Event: Nepal Earthquake
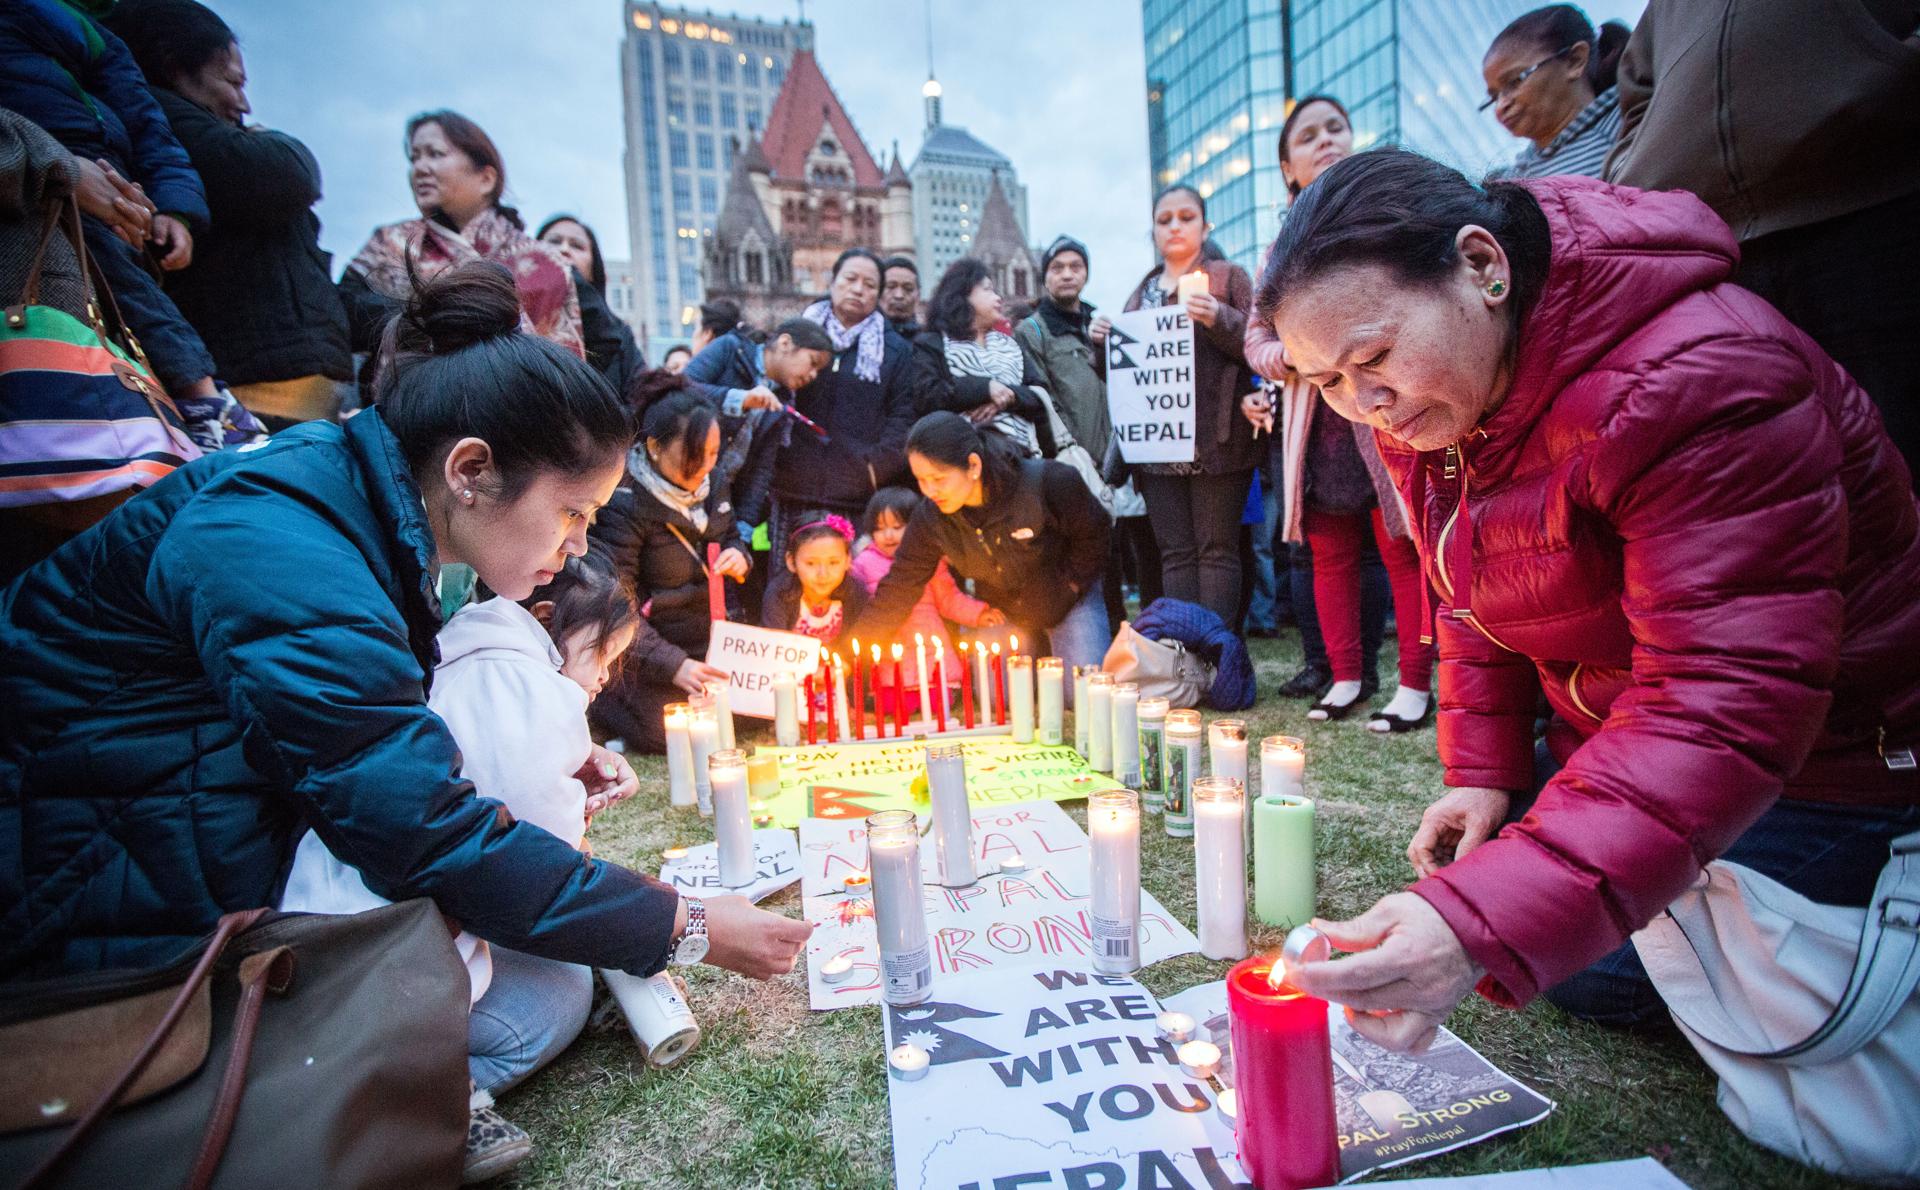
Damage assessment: no_damage